Question: Please indicate a possible affordance area of the drink_with_cup that can be used for drinking from
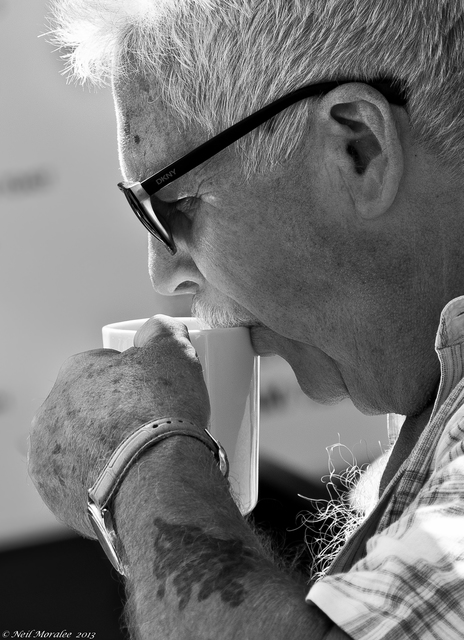
Answer: [96.662, 321.203, 259.068, 517.293]